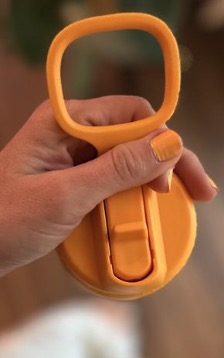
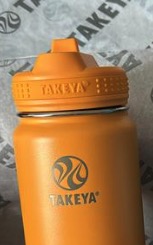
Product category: misc
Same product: yes